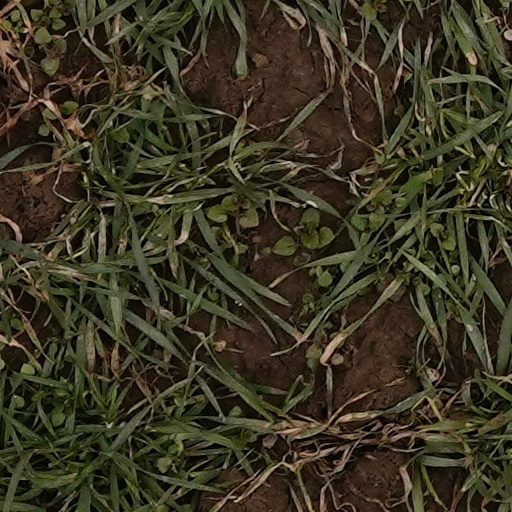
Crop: wheat